Shehzad Roy

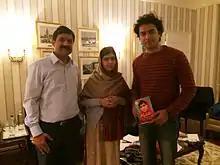
Shehzad Roy and Malala Yousafzai at the Nobel Peace Prize ceremony

On the occasion of the 2014 Nobel Peace Prize to Malala Yousafzai from Pakistan and Kailash Satyarthi from India, Shehzad performed at a joint Peace concert held on the evening of the Nobel Peace Prize ceremony on 10 December 2014 in Oslo, Norway. The concert was attended by dignitaries like the Royal King family members, Prime Minister of Norway, Former Pakistani Prime Ministers, Ministers, Members of the National Parliament and the Norwegian elite in the fields of knowledge and culture, along with Norwegian Pakistanis and Indians.